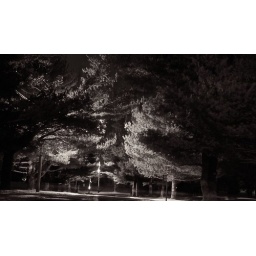
Down a slim road, trees are illuminated by tangerine colored lights.